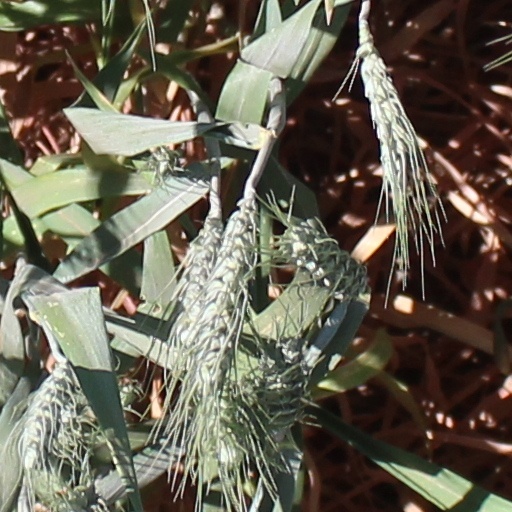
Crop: wheat